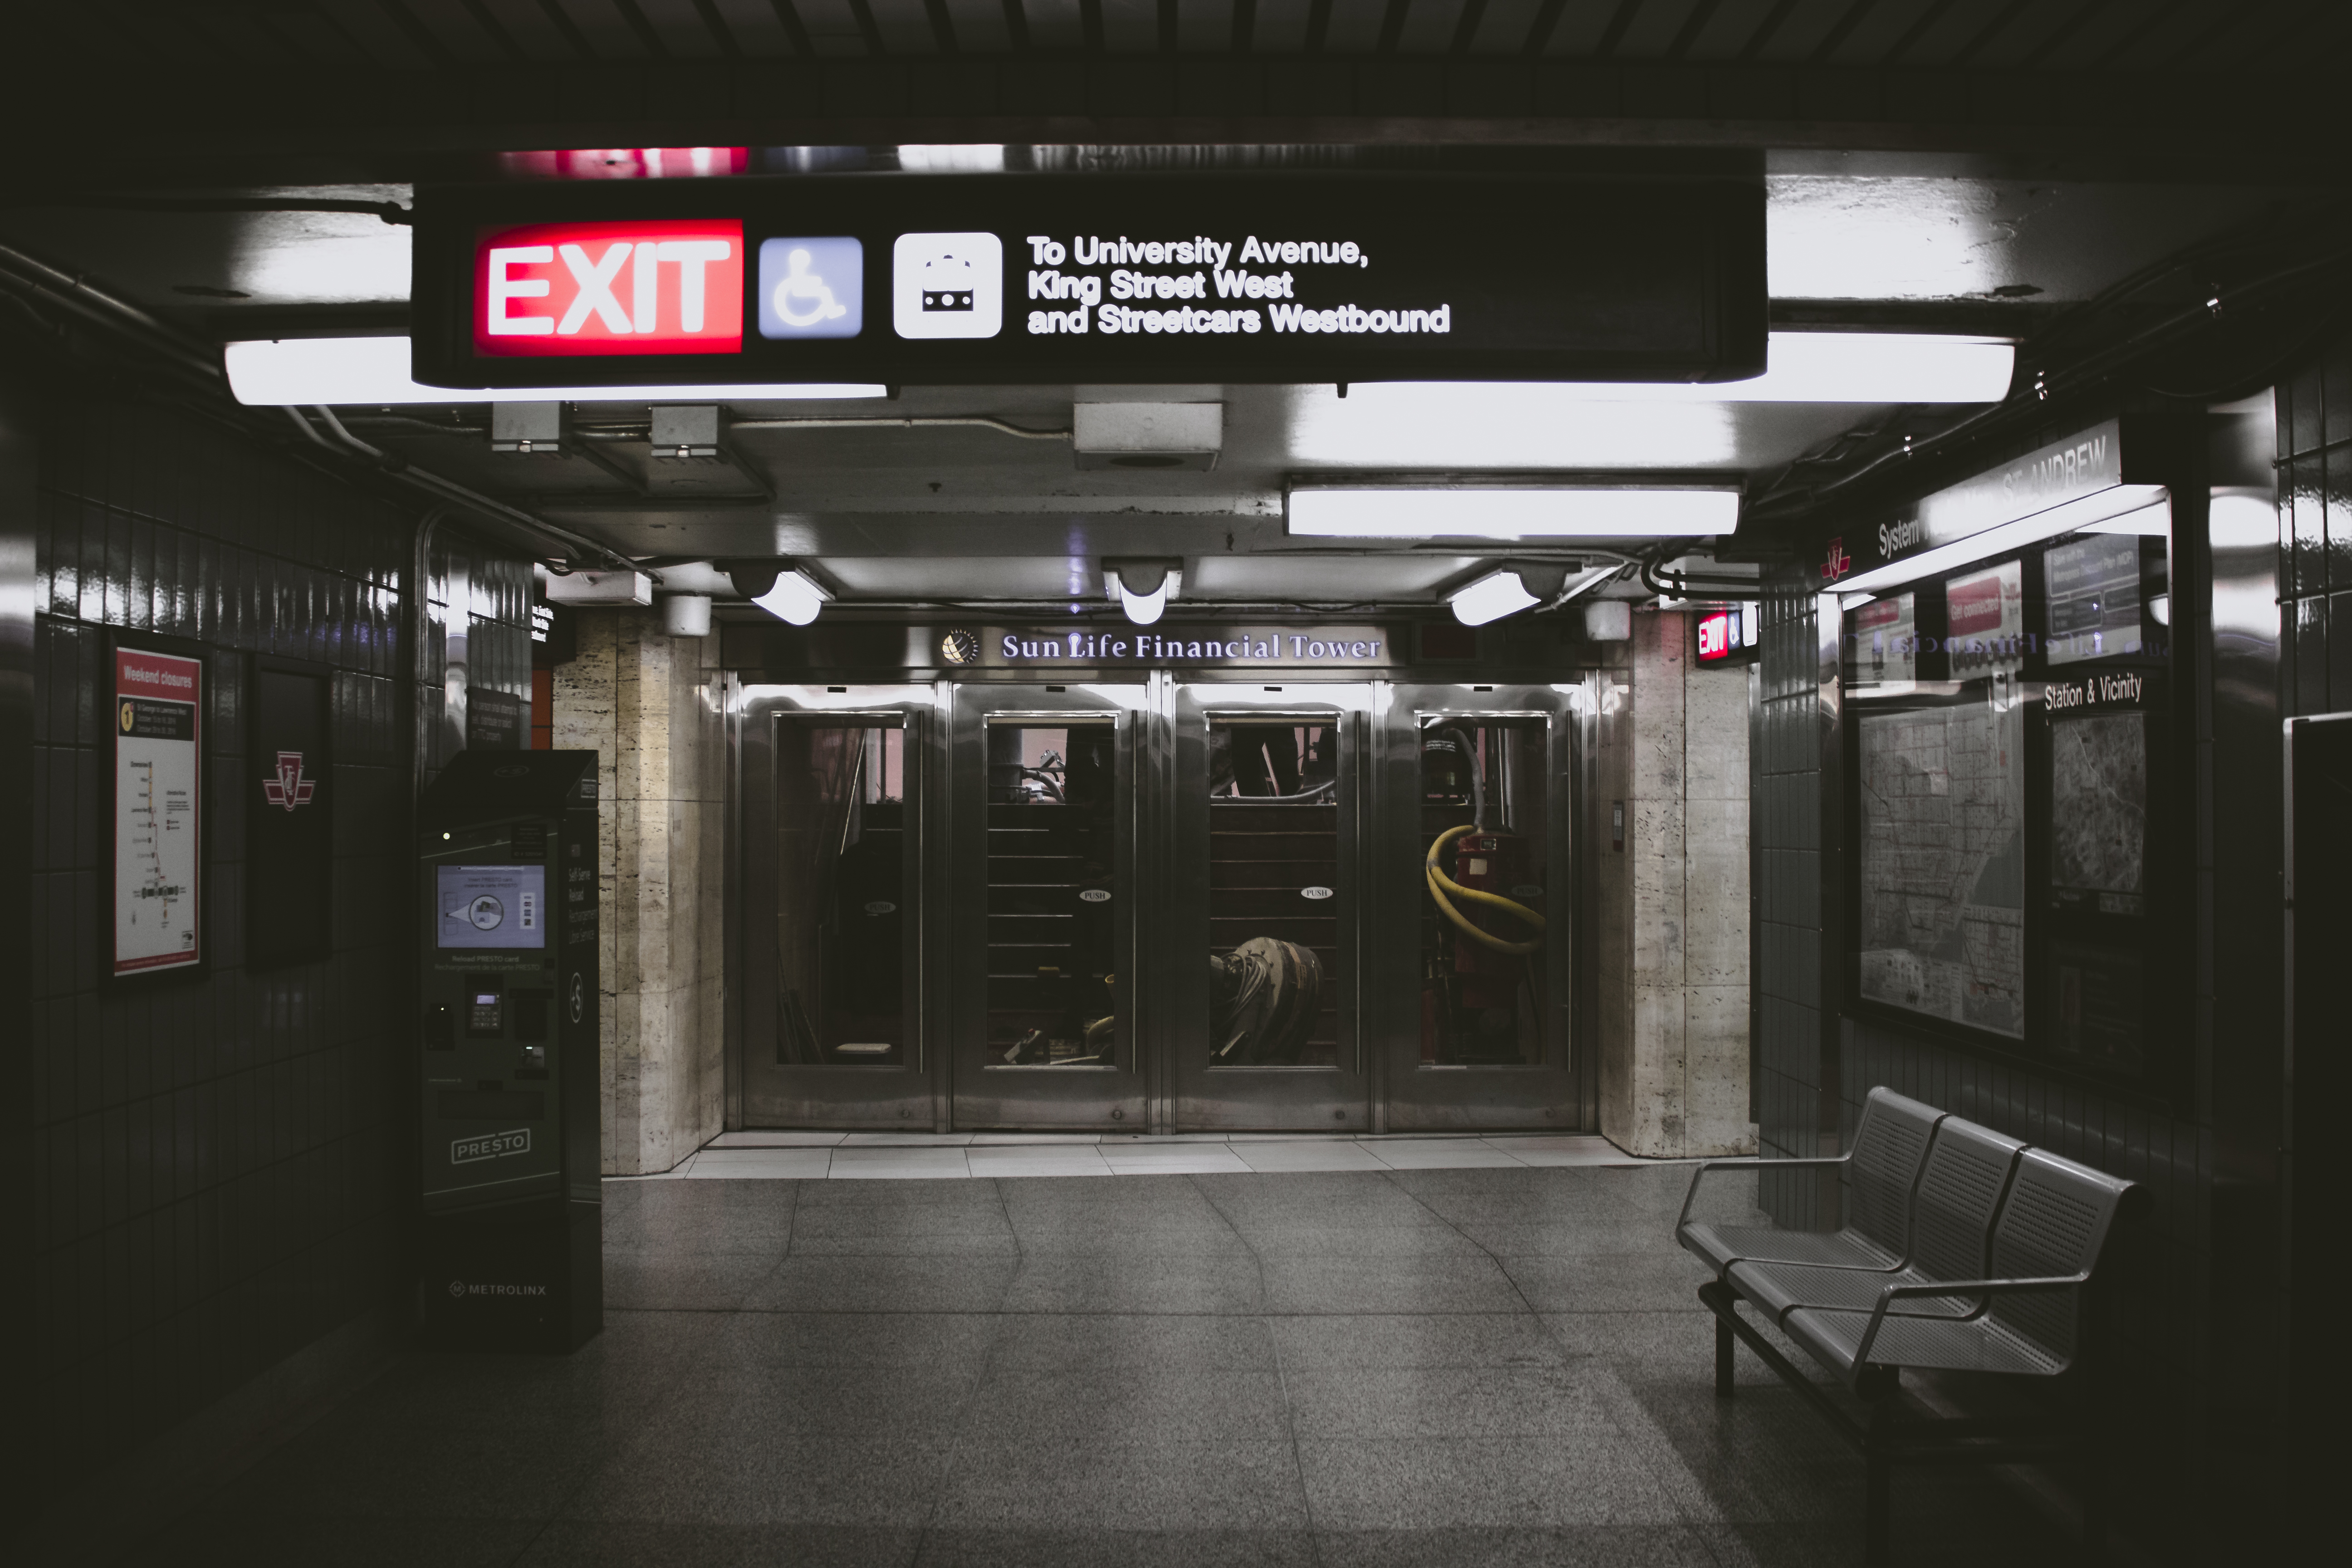
bench, glass, travel, dark, steel, transport, banner, station, public transport, interior design, metro station, chairs, lights, terminal, infrastructure, doors, hallway, signs, rapid transit